Tornadoes of 1953

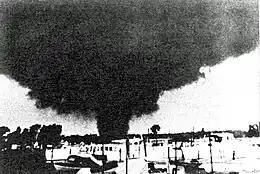
An F4 tornado near Erie, Michigan. Photo courtesy of NOAA.

While June 8 had fewer tornadoes than the previous day, the nine tornadoes that hit Michigan and Ohio that day were stronger and deadlier. The first fatal tornado of the day was an F4 tornado that struck Temperance, Michigan before moving through areas south of Erie, killing four and injuring 17. The only Ohio tornado of the day then touched down and became a long-tracked F4 tornado family (which may have reached F5 intensity in Cygnet, Jerry City, or both) that struck the cities of Fremont, Sandusky, Elyria, and even Western Cleveland, causing catastrophic damage, killing 17, and injuring 379 on its path. Back in Michigan, an F3 tornado killed one and injured five between Sharon Hollow and Ann Arbor. At the same time, another F3 tornado struck Highland Charter Township, injuring 11. A massive, wide F2 tornado then hit the north side of Oscoda, killing four and injuring 13. An F3 tornado then touched down and caused considerable damage on the south side of Spruce, although it was the only significant (F2+) tornado of the day to not cause casualties. The strongest and deadliest tornado then touched down and struck the northern suburbs of Flint, Michigan in the community of Beecher at F5 intensity with little to no warning. The large wide tornado obliterated and swept away many homes and a staggering 113 people lost their lives in the town alone. The tornado killed a total of 116 people and injured 844 others. After that tornado lifted, the same cell produced the final tornado of the day. The large, long tracked, wide F4 tornado carved a path of destruction through rural Lapeer and St. Clair Counties, injuring 23, thus becoming the only violent tornado of the outbreak sequence to not cause any fatalities. In all, 12 tornadoes touched down on June 8, killing 142 people and injuring 1,293 others.